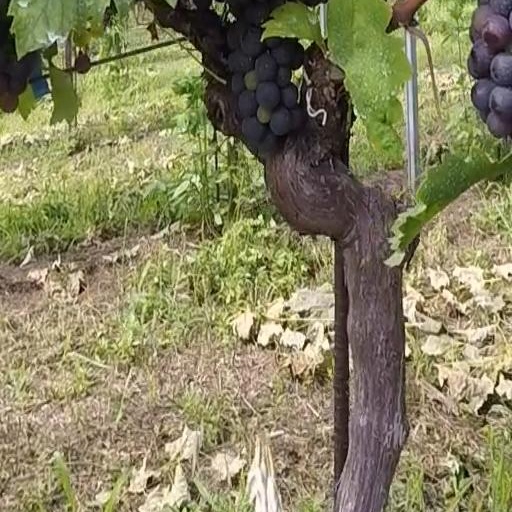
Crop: grape